JS Kabylie

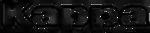
Kappa, the kit supplier of JS Kabylie, since July 16, 2023.

After a complex first season in terms of organization, Algerian football experienced a major change in the organization of its competitions for the 1963–64 season. This proceeds to the establishment of a new division called "Honour Division" abandoning the complex system of regional criteria. A new hierarchy of Algerian football appears, which is then composed of five levels which are the championships of the Honor Division, the Honor Promotion, the 1st division, the 2nd division and the 3rd division. The determination of the Honor Division group is based on the rankings obtained by the clubs in the different groups during the group stage of the previous season. Thus we have for the center group of the Honor Division the first, second and third of each of the five groups of the Criterium Honor last season, plus a team drawn from the play-offs at the end of a tournament. JSK, having finished second in its group last year, is therefore qualified to compete in this new format. In addition, the system of maintenance and relegation as it had been stopped, will allow for this second season, to have a championship in the round trip phase consisting of: a group of 16 clubs for the central region, a group of 17 clubs for the western region and two groups of eight clubs each for the eastern region which is responsible for organizing the final tournament. At the end of the competition, the winners of each of the four groups (the Eastern region having two groups), compete for the title of Algerian football champion, which takes place in Constantine. The leaders of the JSK appeal to a former glory of the club, Hassoun Saïd to succeed Hassan Hammoutène and take over the reins of the team. He advocates the policy of rejuvenating the workforce and integrates the club's ex-juniors, namely Djaffar Harouni, Ferhat Merad, Smaïl Karamani and Aziz Tamine. Other players from elsewhere are: Rabah Ziane, Ramdane Djezzar and Yahia Ouahabi, complete the arrivals in the workforce.